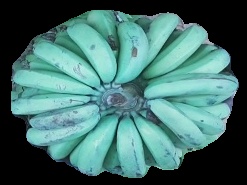
Variety: pachbale
Grade: grade2